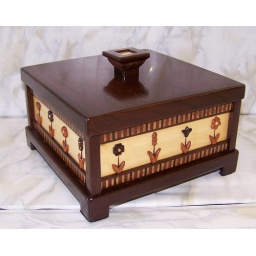
Auction piece by Carmella ScarpaInlaid wooden box